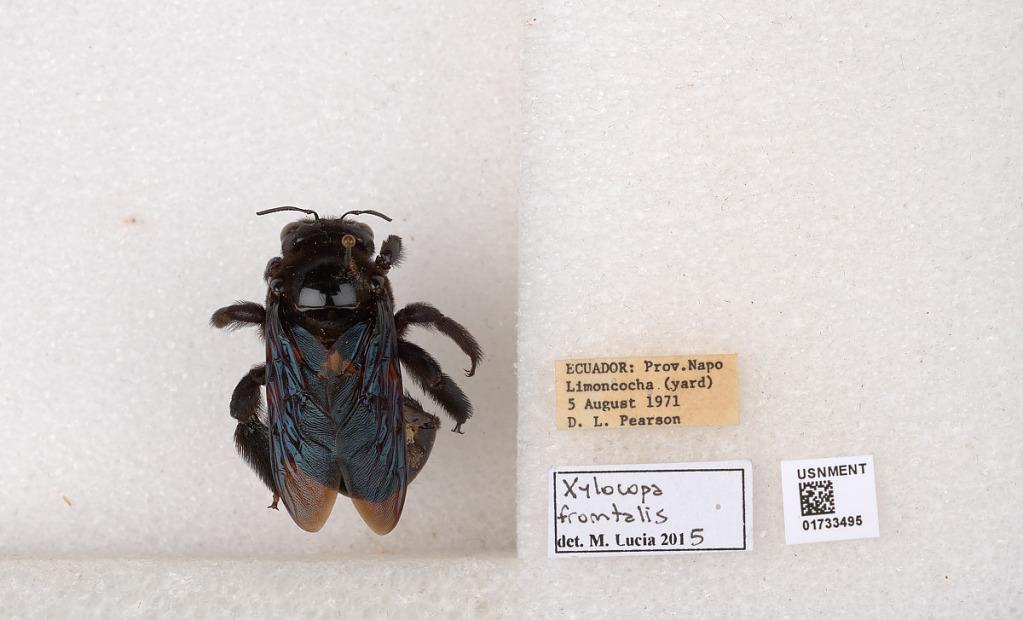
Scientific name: Xylocopa (Neoxylocopa) frontalis (Olivier)
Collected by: D. Pearson
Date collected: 1971-8-5
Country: Ecuador
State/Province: Sucumbios
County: Shushufindi
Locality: Napo Province, Limoncocha (yard)
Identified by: Lucia, M.